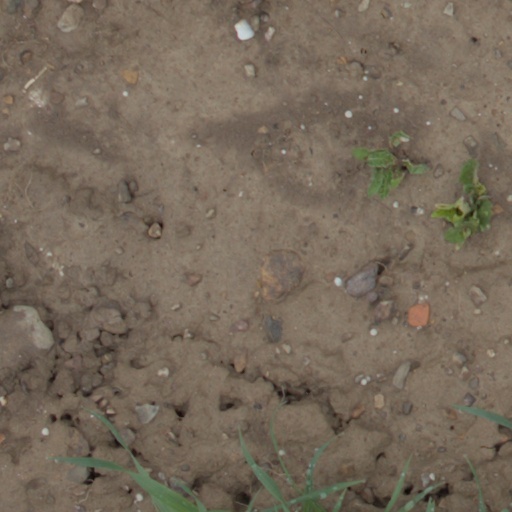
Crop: wheat